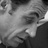
Emotion: sad